Bridge No. 3355 (Kathio Township, Mille Lacs County, Minnesota)

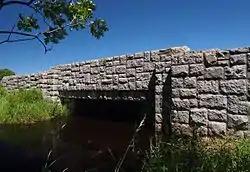
Bridge 3355 from the southwest

Bridge Number 3355 in Kathio Township, in Mille Lacs County, Minnesota, is a concrete slab bridge that carries U.S. Route 169 (US 169) over Whitefish Creek near Mille Lacs Lake. It is listed on the National Register of Historic Places for its architectural significance, especially the ornamental stonework as designed by the National Park Service and built by the Civilian Conservation Corps.